Baesweiler

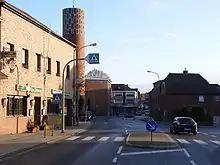
Setterich

The municipality has seven subdivisions since a local government reform in 1972 (populations as of January 2007):